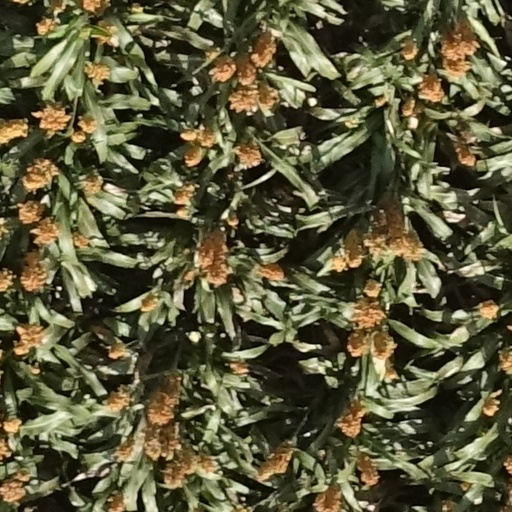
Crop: sorghum